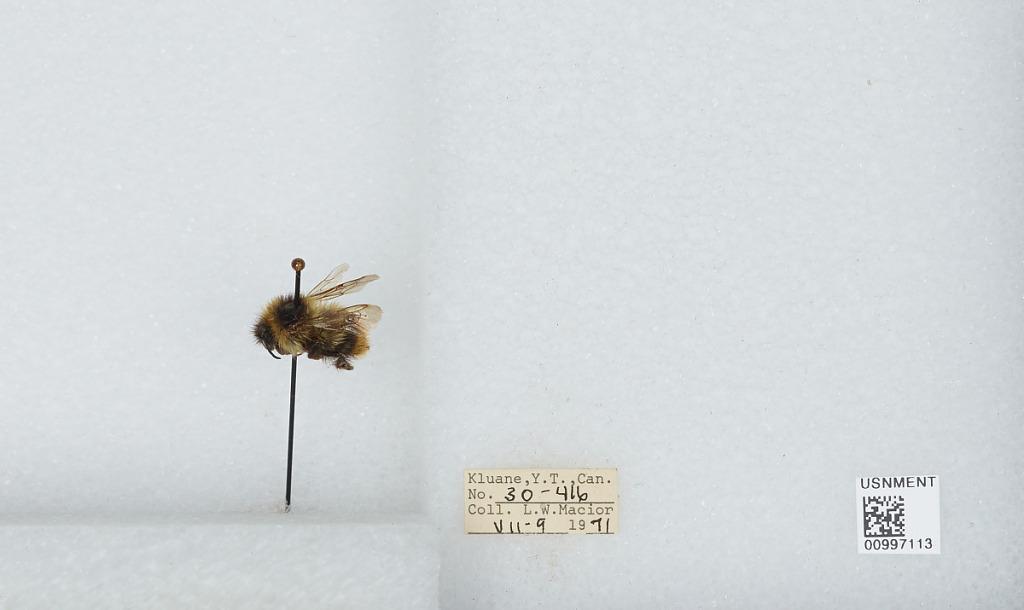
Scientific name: Bombus (Pyrobombus) frigidus Smith
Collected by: L. Macior
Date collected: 1971-7-9
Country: Canada
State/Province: Yukon Territory
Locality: Kluane
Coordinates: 60.75, -139.5